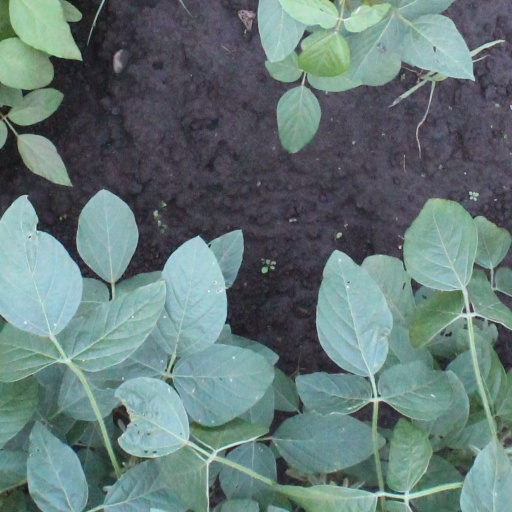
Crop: soybean